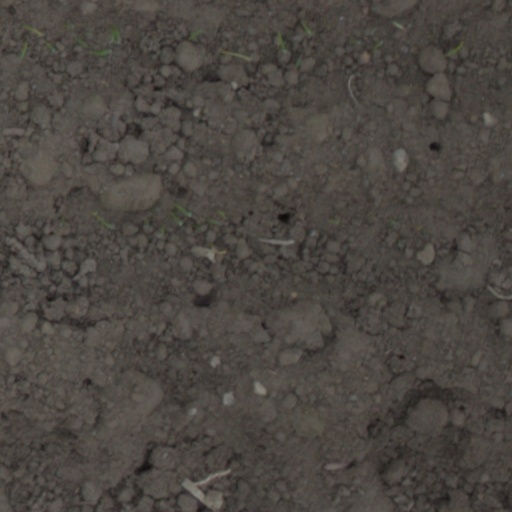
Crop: wheat